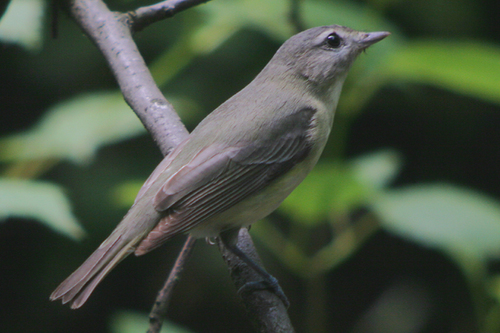
a small bird mostly grey in appearance with big eyes and tan stomach.
a small grey bird with a gray beak.
this bird has a brown crown, a brown belly, and a sharp and short bill
this bird is black with grey on its stomach and has a very short beak.
a small grey bird with black eye that has average beak length and average tail length.
this bird is grey with white and has a very short beak.
this bird is grey with white and has a long, pointy beak.
a grey bird with a white belly and breast and large eyes.
this bird is gray and white in color, with a gray beak.
this bird is grey with white and has a very short beak.
Species: Philadelphia Vireo